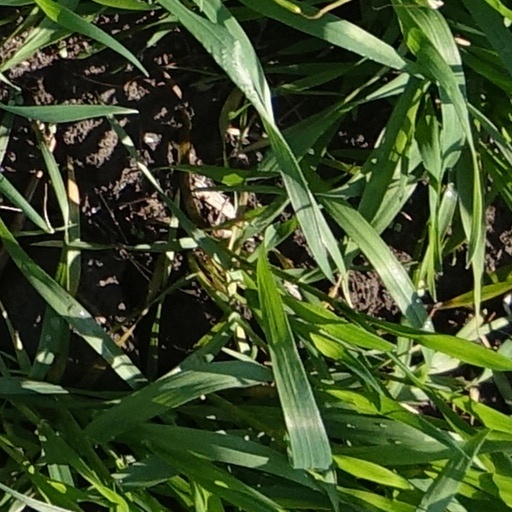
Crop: wheat